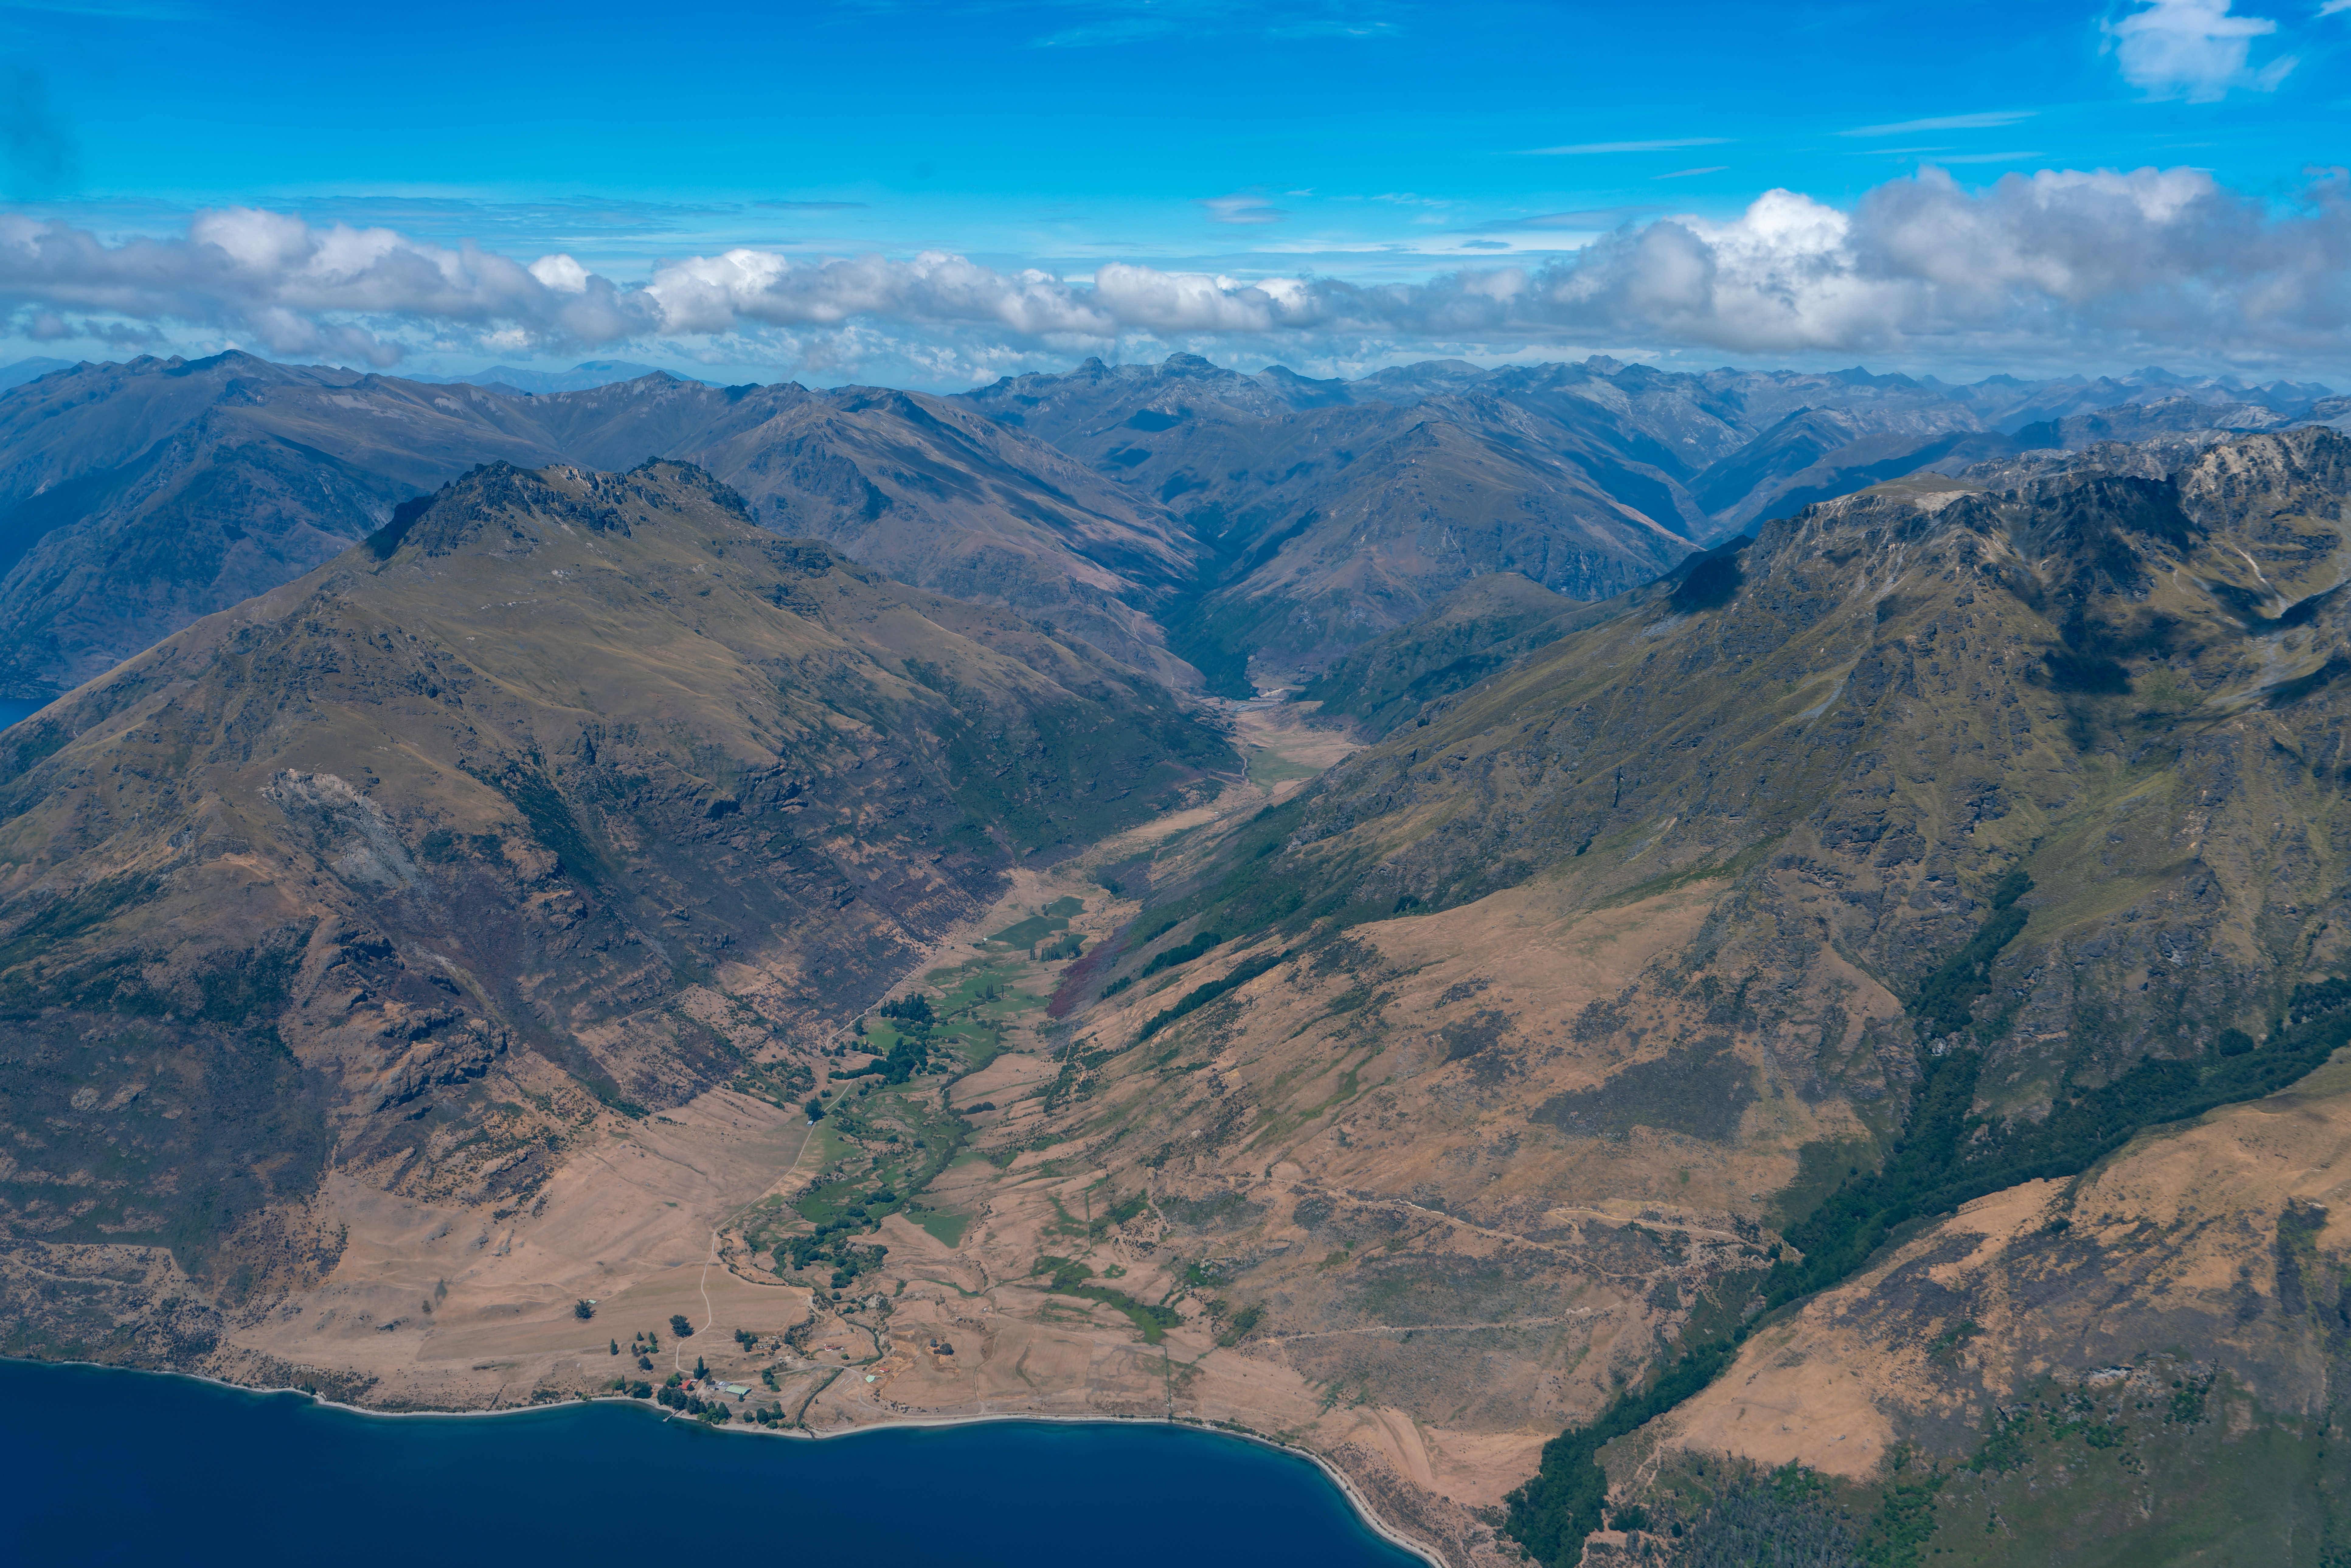
natural, sky, cloud, mountain, water, nature, azure, natural landscape, highland, air travel, terrain, landscape, cumulus, lake, slope, glacial landform, hill, mountain range, valley, fell, plateau, tarn, massif, reservoir, ice cap, lake district, bird's eye view, glacier, ridge, ar te, loch, batholith, escarpment, sound, grassland, summit, horizon, aerial photography, nunatak, reflection, flight, moraine, inlet, glacial lake, cirque, rock, peninsula, tundra, crater lake